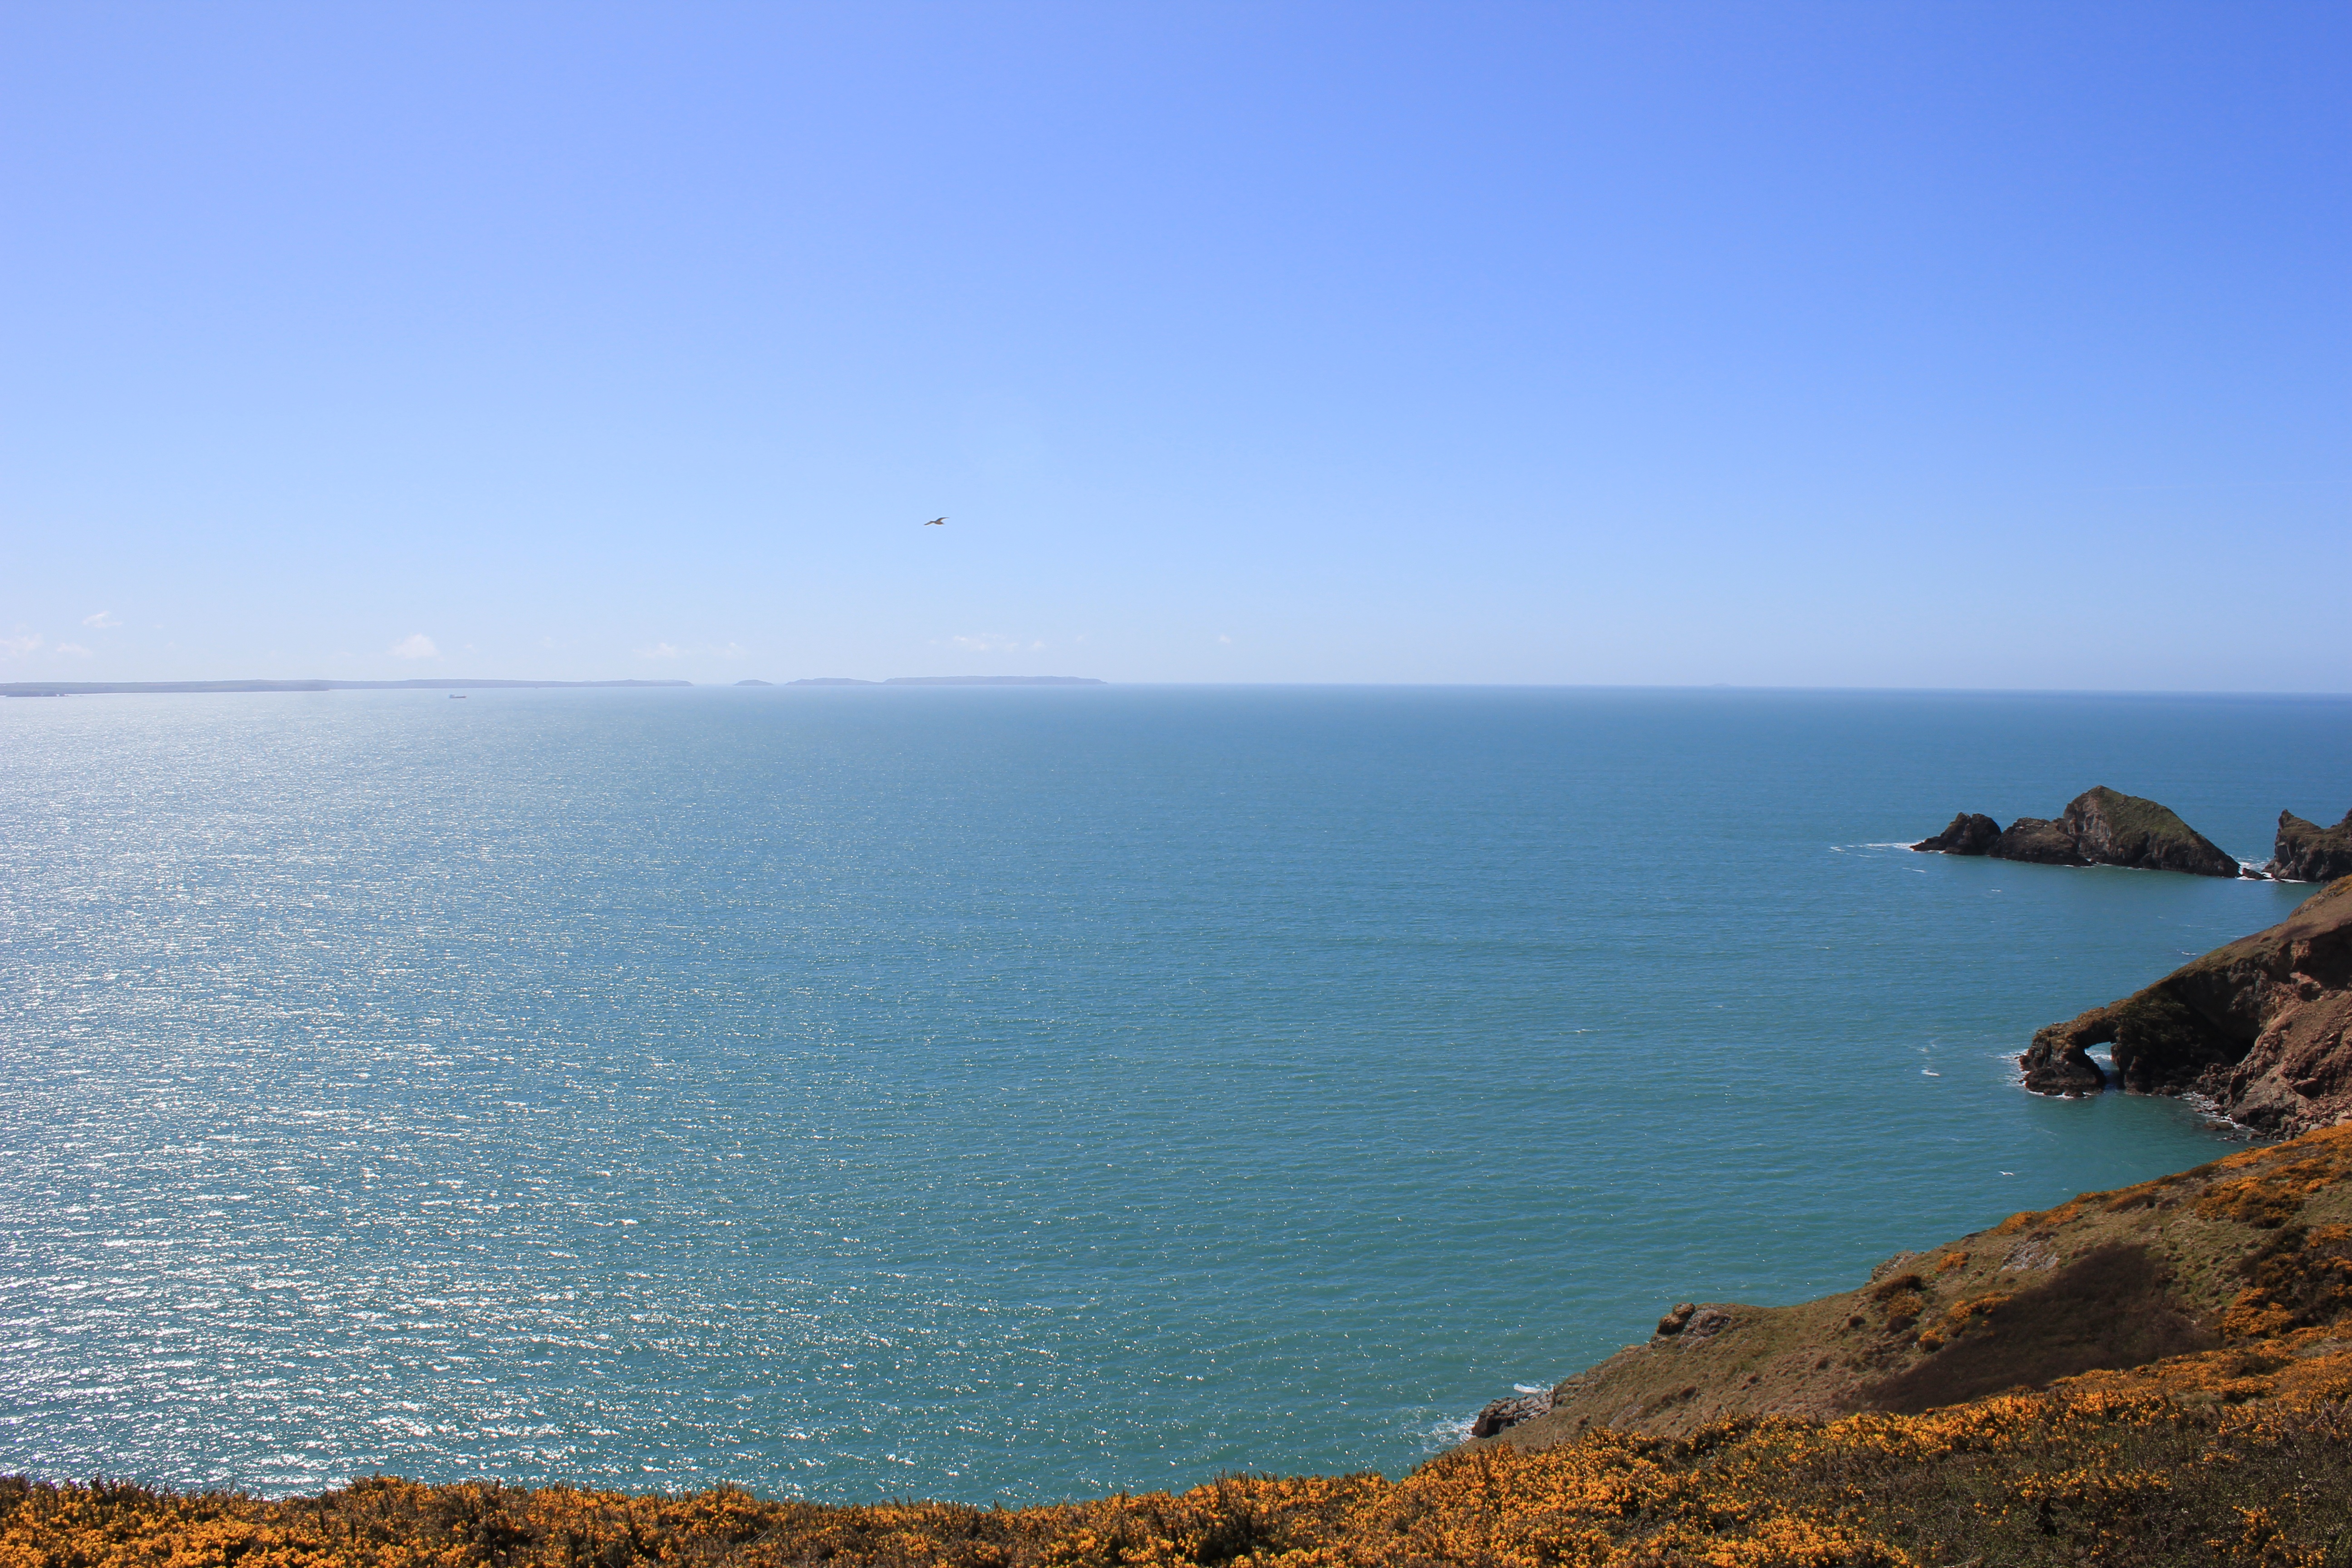
beach, sea, coast, water, ocean, horizon, shore, cliff, cove, bay, terrain, body of water, sunny, wales, cliffs, bright, cape, islet, coastal path